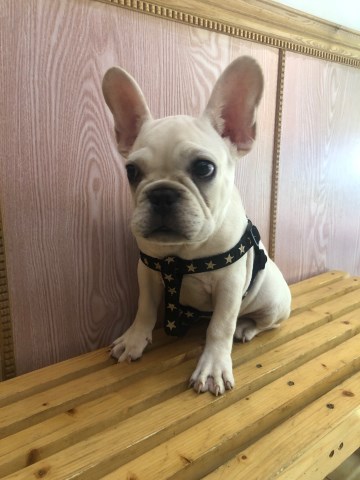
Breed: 1121-n000002-French_bulldog